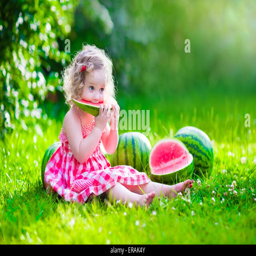
child eating watermelon in the garden .